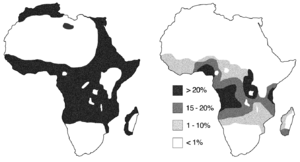
La drépanocytose, également appelée anémie falciforme, hémoglobinose S, et autrefois sicklémie, est une maladie génétique résultant d'une mutation sur le gène codant l'hémoglobine. Cette affection peut notamment occasionner un retard du développement de l'enfant, des crises vaso-occlusives, une prédisposition aux infections bactériennes et une anémie hémolytique. Elle a été décrite pour la première fois dans la littérature médicale en 1910 par le médecin américain James Herrick et sa transmission héréditaire a été établie en 1949 par James Neel. C'est la maladie génétique la plus fréquente dans le monde, avec environ 310 000 naissances concernées chaque année. Approximativement 80 % des cas de drépanocytose se concentreraient en Afrique subsaharienne. La maladie est également assez fréquente dans certaines régions de l'Inde, de la péninsule arabique et parmi les populations d'origine africaine dispersées de par le monde. Elle a entraîné la mort de 114 000 personnes en 2015.